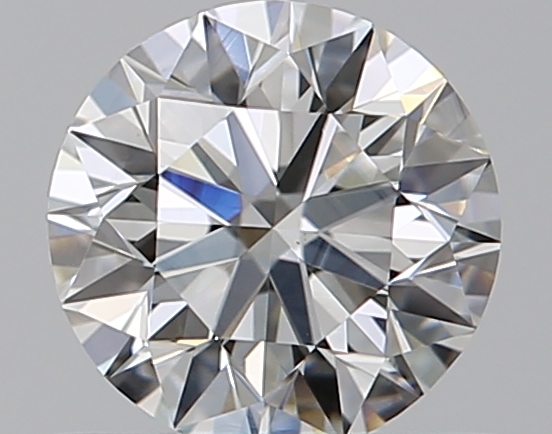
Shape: round
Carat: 0.55
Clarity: VS1
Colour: F
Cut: EX
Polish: EX
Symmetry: EX
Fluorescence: N
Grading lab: GIA
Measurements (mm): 5.19 x 5.22 x 3.27